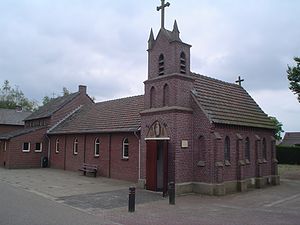
Nederweert / Galleri
Nederweert er en kommune og en by, beliggende i den sydlige provins Limburg i Nederlandene. Kommunens areal er på 101,78 km², og indbyggertallet er på 16.786 pr. 1. april 2016.